Penguin (missile)

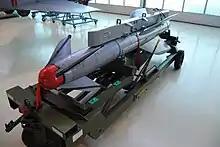
Penguin MK3 (missile) displayed in the Norwegian Armed Forces Aircraft Collection

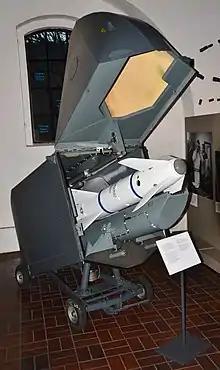
A Penguin MK2 mod 6 of the Norwegian Navy with its launch canister

KDA's successor to the Penguin is the Naval Strike Missile (NSM), offered from 2007 onwards. NSM features an imaging IR-seeker, GPS navigation, a turbojet sustainer engine (for much longer ranges, or more), and significantly more computer performance and digital signal processing power.